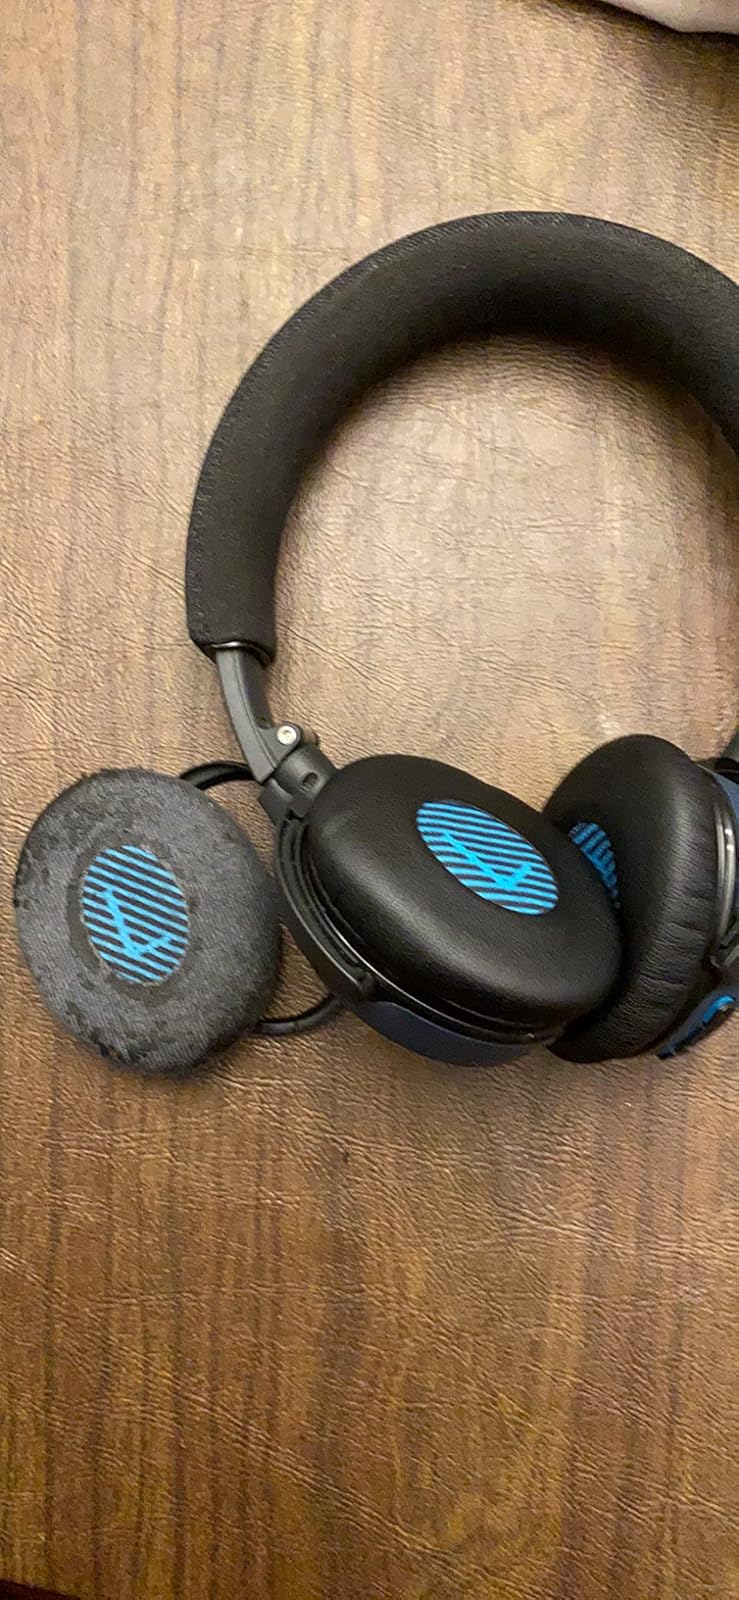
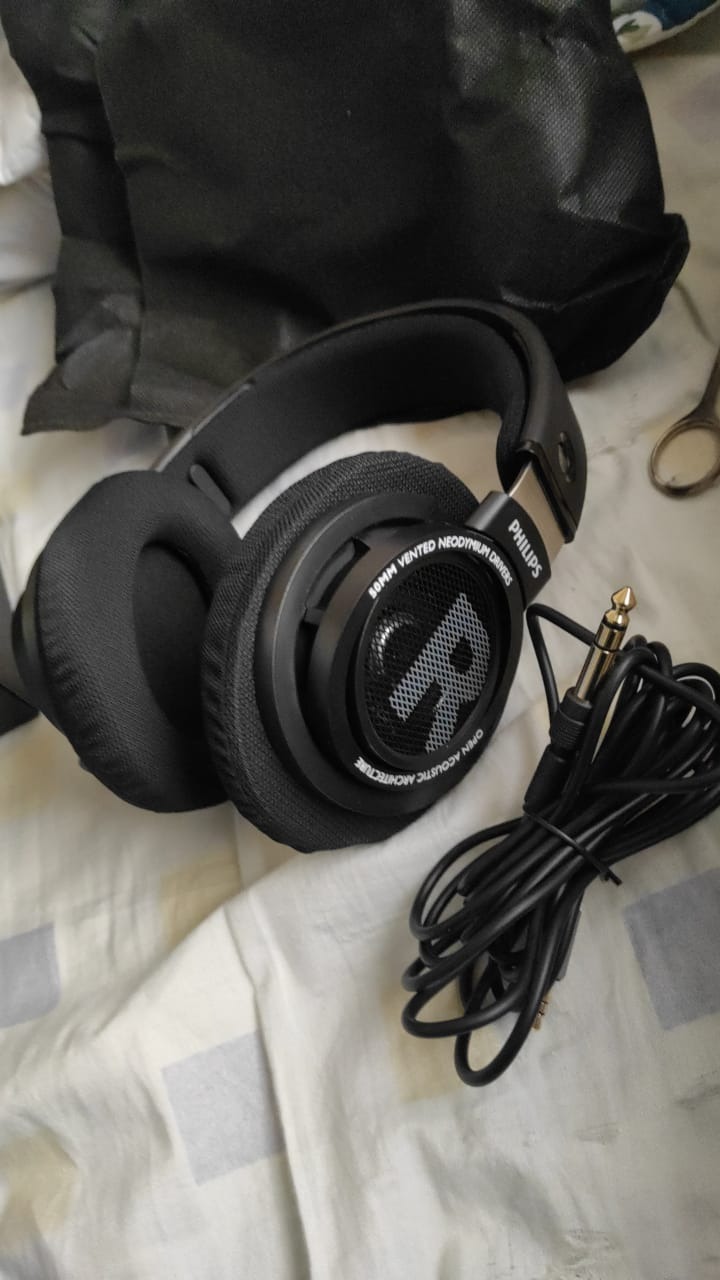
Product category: headphones
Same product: no